Hubble Space Telescope

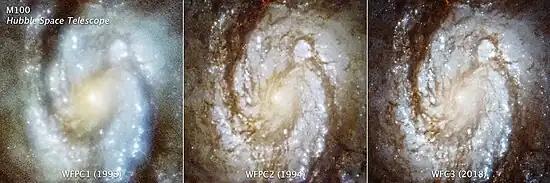
Spiral galaxy M100 as seen before corrective optics (left) and after

A commission headed by Lew Allen, director of the Jet Propulsion Laboratory, was established to determine how the error could have arisen. The Allen Commission found that a reflective null corrector, a testing device used to achieve a properly shaped non-spherical mirror, had been incorrectly assembled. (One lens was out of position by .) During the initial grinding and polishing of the mirror, Perkin-Elmer analyzed its surface with two conventional refractive null correctors. However, for the final manufacturing step (figuring), they switched to the custom-built reflective null corrector, designed explicitly to meet very strict tolerances. The incorrect assembly of this device resulted in the mirror being ground very precisely but to the wrong shape. During fabrication, a few tests using conventional null correctors correctly reported spherical aberration. But these results were dismissed, thus missing the opportunity to catch the error, because the reflective null corrector was considered more accurate.